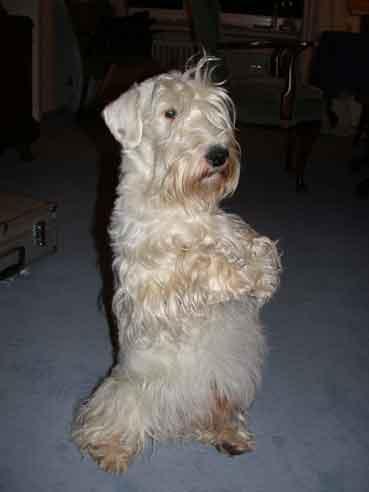
Sealyham_terrier